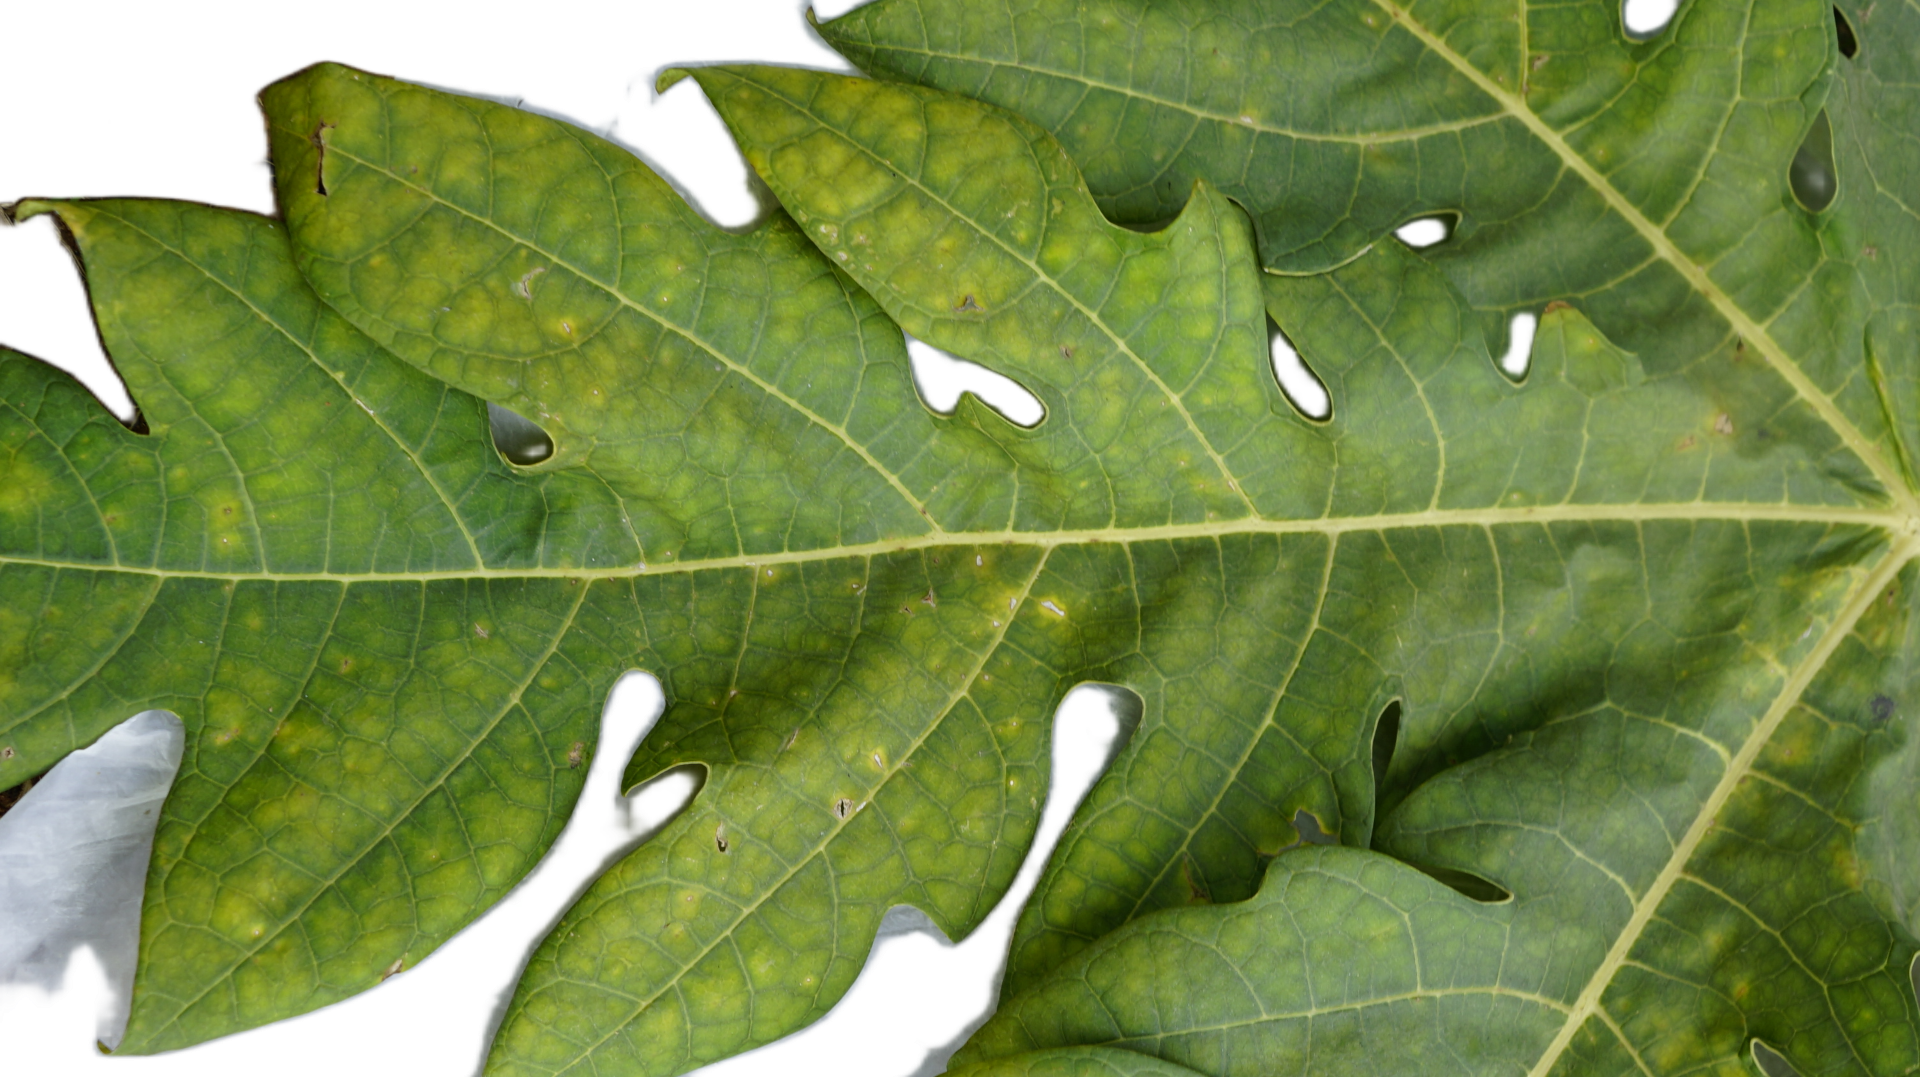
Crop: Papaya
Label: Carica_Insect_Hole